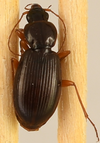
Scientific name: Synuchus impunctatus
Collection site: Bartlett Experimental Forest NEON (BART), plot BART_081